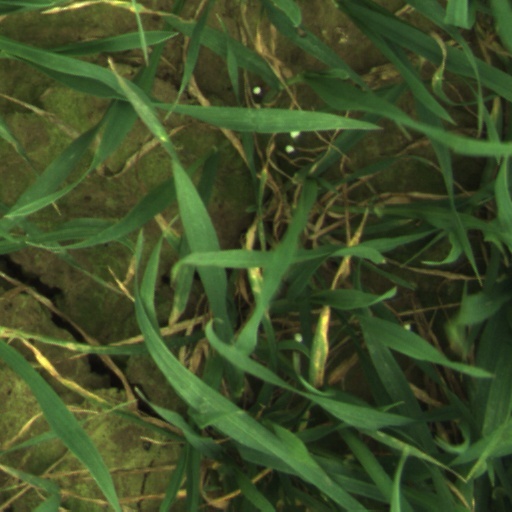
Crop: wheat